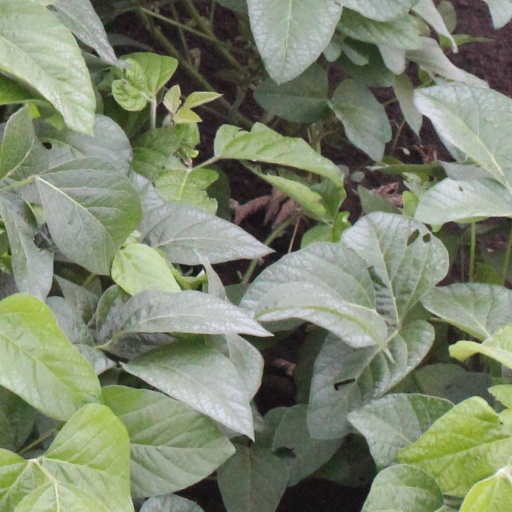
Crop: soybean